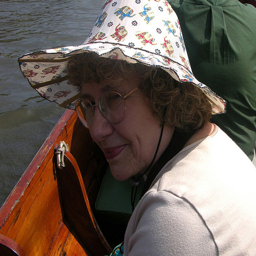
Older woman in a hat sitting and smiling in a wooden boat.
There is an old woman wearing a hat and standing on a boat
A woman wears a hat to shield the sun.
A woman sinks close to the side of a small boat while wearing a patterned hat.
A lady wearing a hat is sitting in a boat.